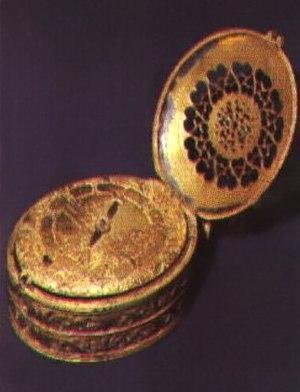
Peter Henlein était un serrurier et horloger de Nuremberg, souvent considéré comme l'inventeur de la montre même si cela est discuté.